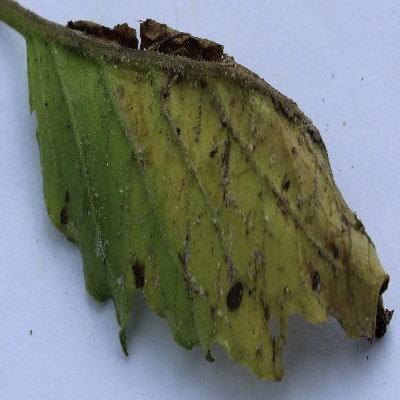
Crop: Tomato
Condition: verticulium wilt